History of East Texas Normal College

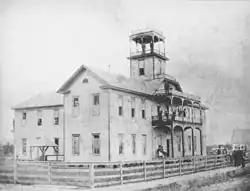
ETNC's original Cooper campus in 1890

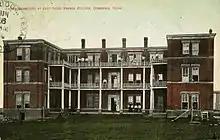
ETNC's Ladies Dormitory in Commerce in 1910

The history of East Texas Normal College (ETNC) comprises the history of the university now known as East Texas A&M University from its foundation as a private normal college in 1889 to its acquisition by the State of Texas in 1917. It was founded in Cooper by Kentucky native William L. Mayo, who served as its president from its foundation until his death in 1917, and moved to Commerce after its original campus burned down in 1894. A popular school for active teachers seeking state certification or recertification, it was largely shaped by Mayo's own personal beliefs about education, which focused on participation and hands-on learning instead of memorization or rote learning.